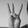
ASL letter: W